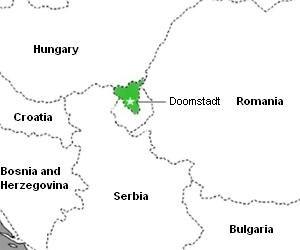
La Latvérie est un pays imaginaire appartenant à l'univers Marvel de la maison d'édition Marvel Comics. Créé par le scénariste Stan Lee et le dessinateur Jack Kirby, ce pays apparaît pour la première fois dans le comic book Fantastic Four Annual #2 en 1964.